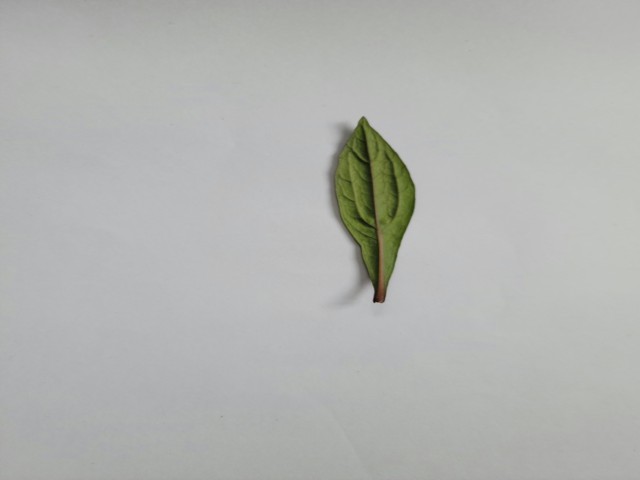
Plant: ayapan